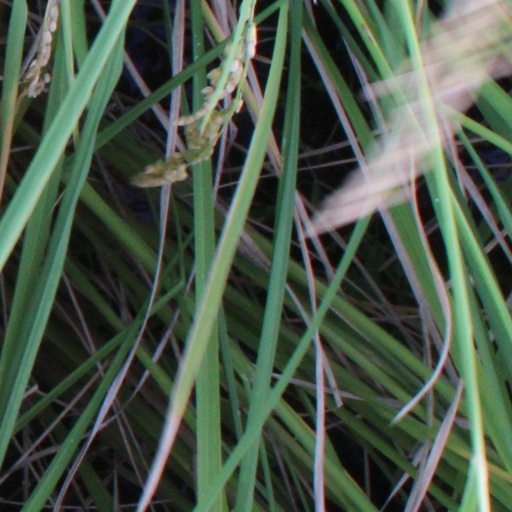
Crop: rice